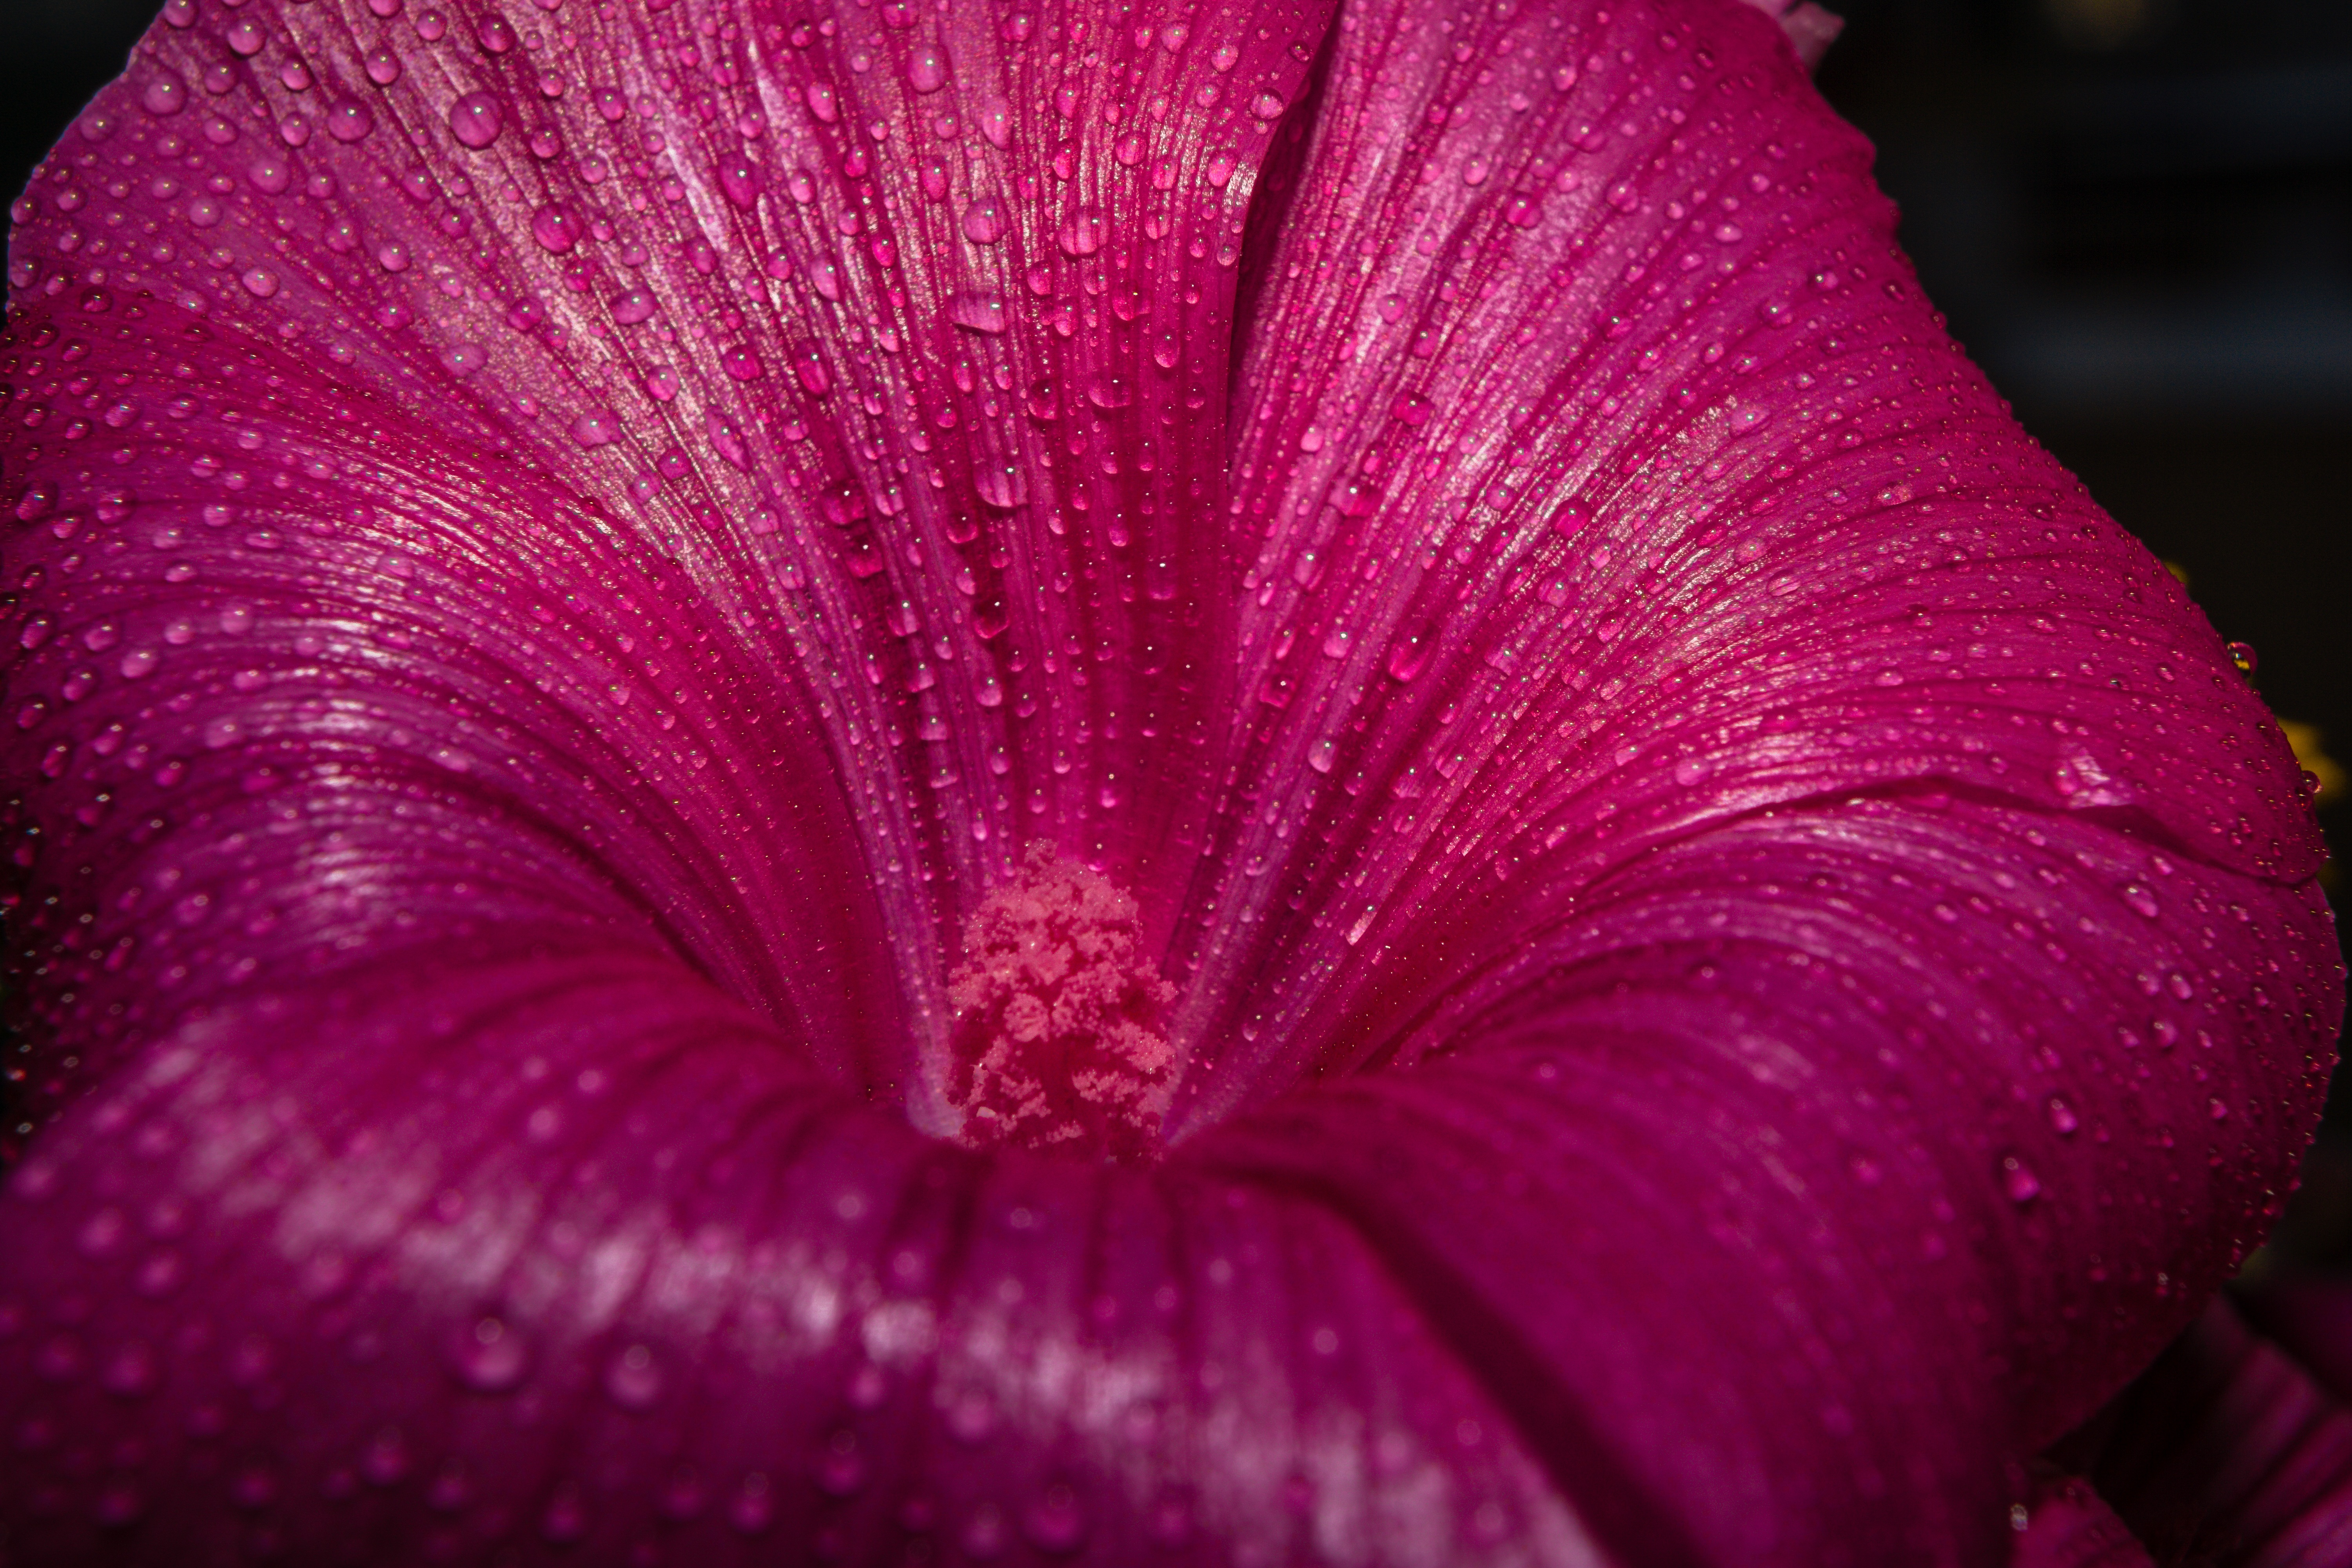
nature, blossom, plant, photography, rain, leaf, flower, purple, petal, bloom, wet, red, macro, pink, close, flora, close up, iris, eye, magenta, macro photography, flowering plant, mallow, plant stem, land plant